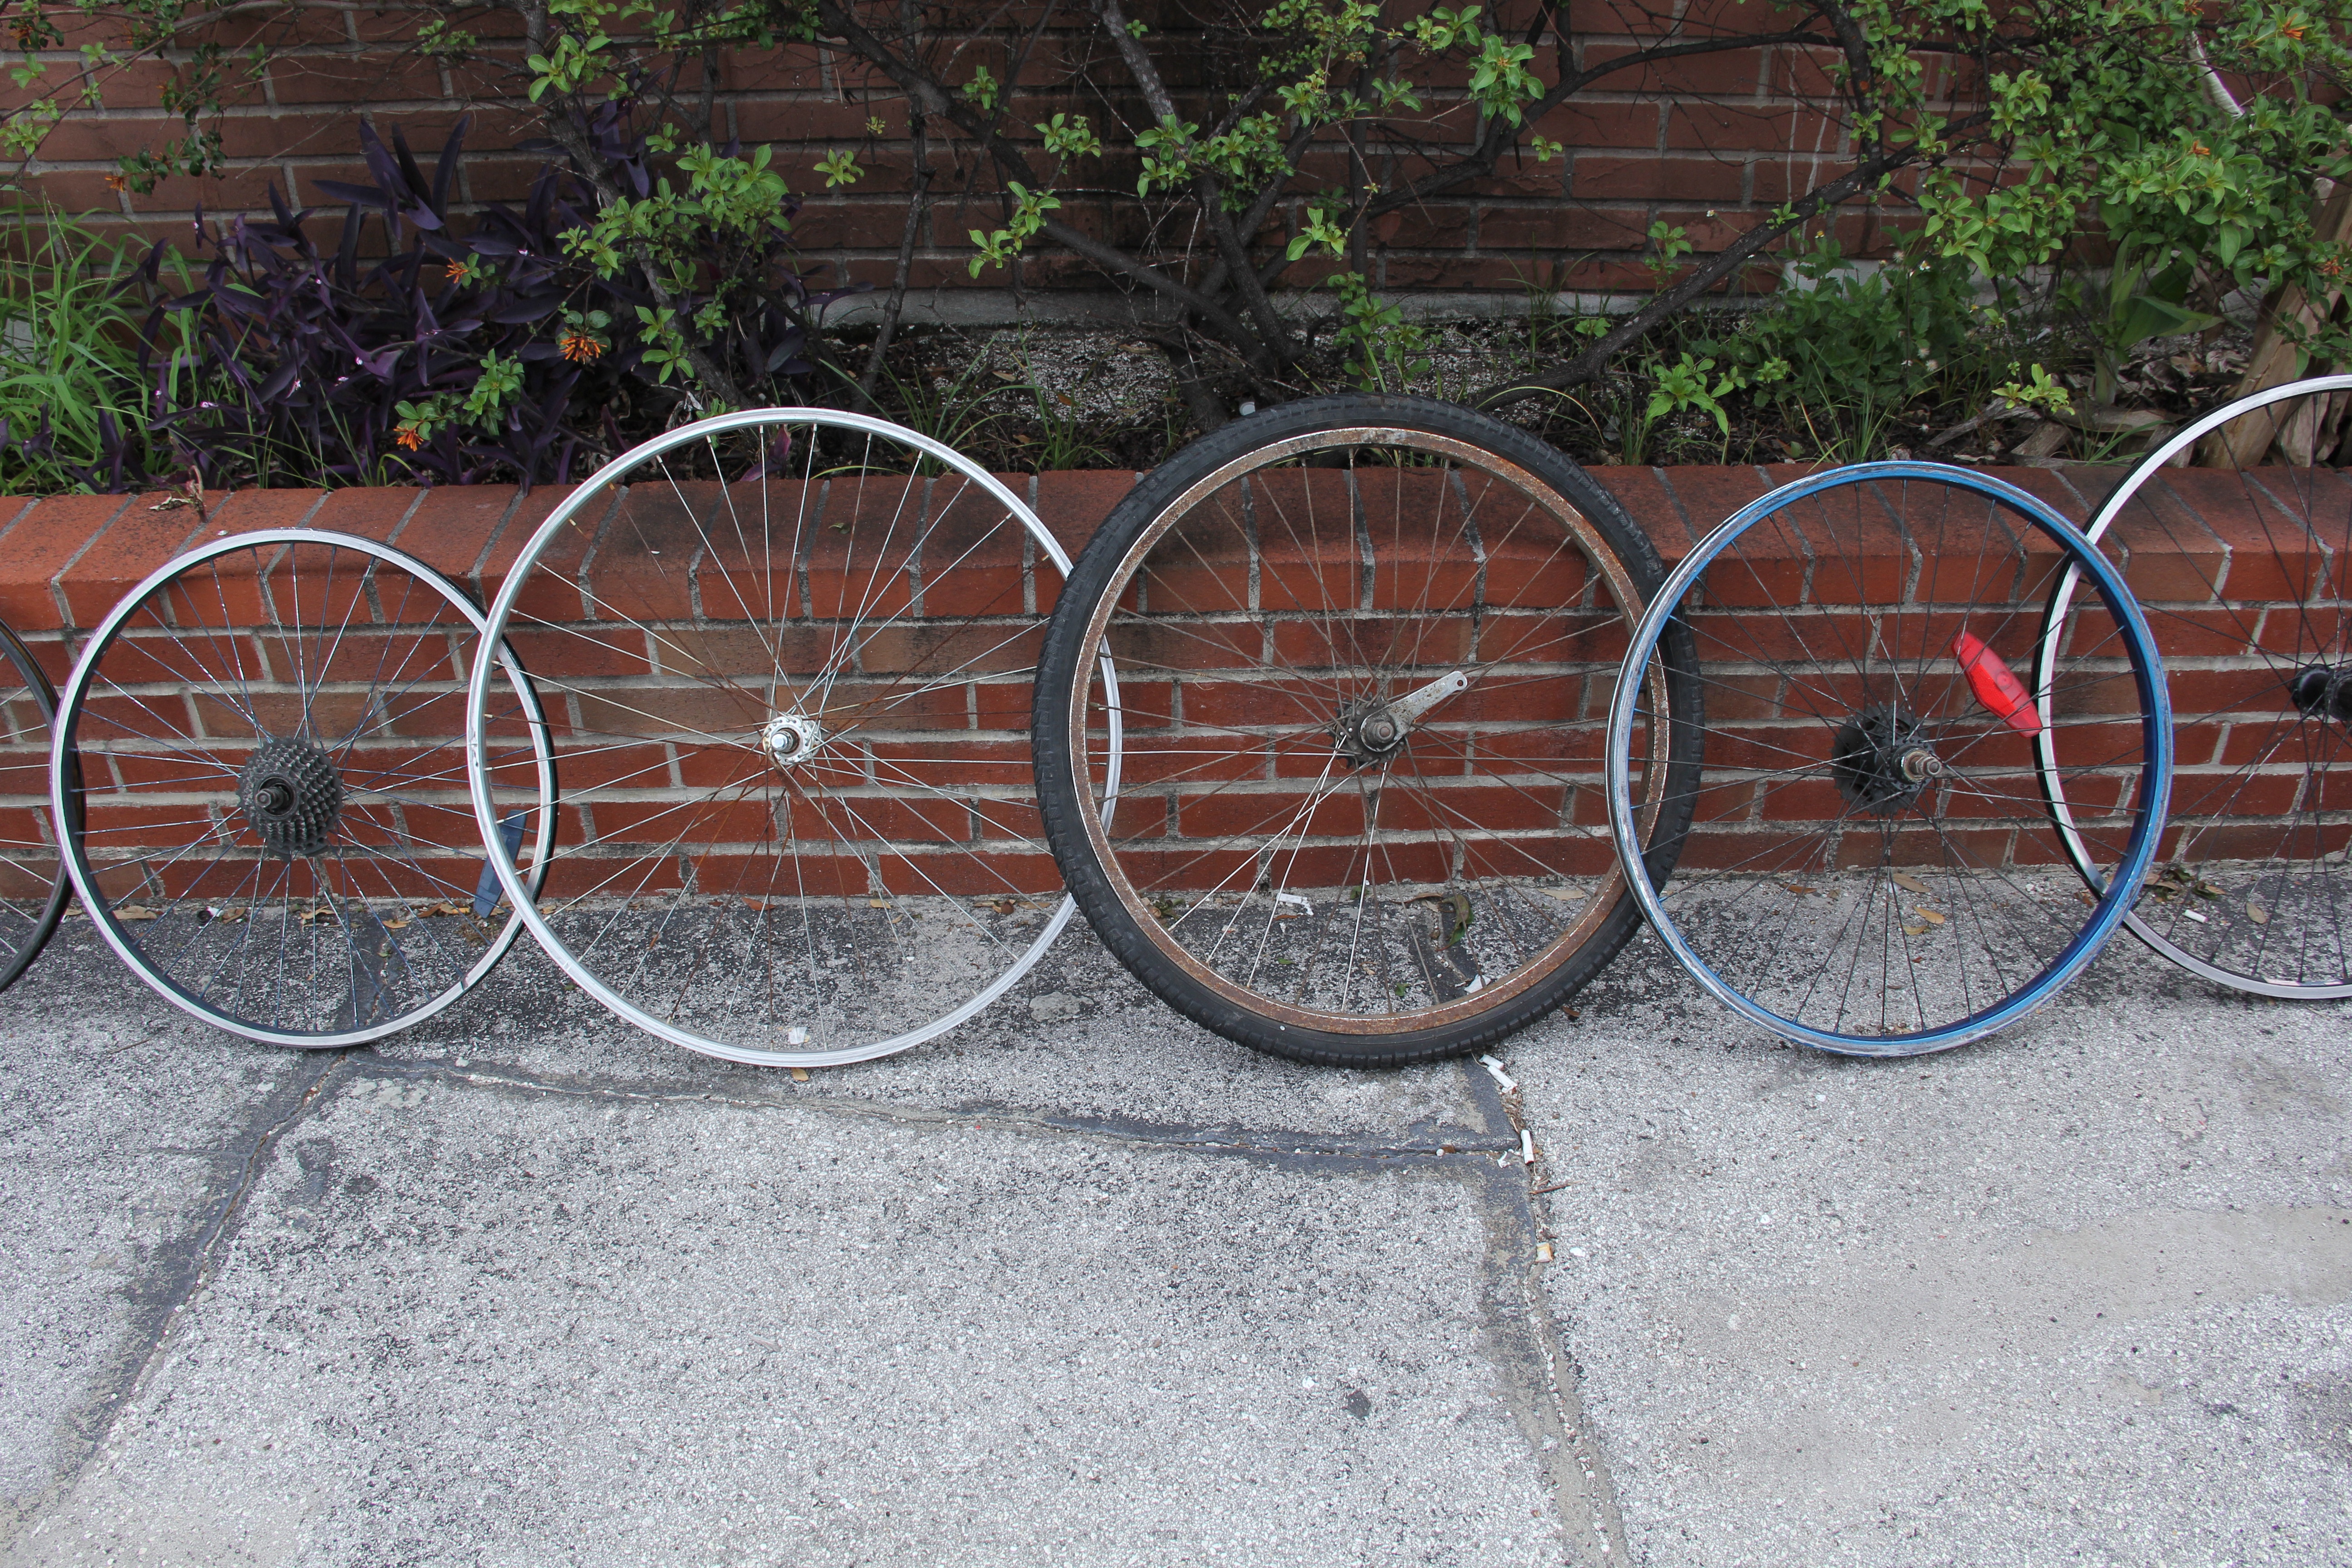
wheel, bicycle, vehicle, sports equipment, mountain bike, iron, land vehicle, road bicycle